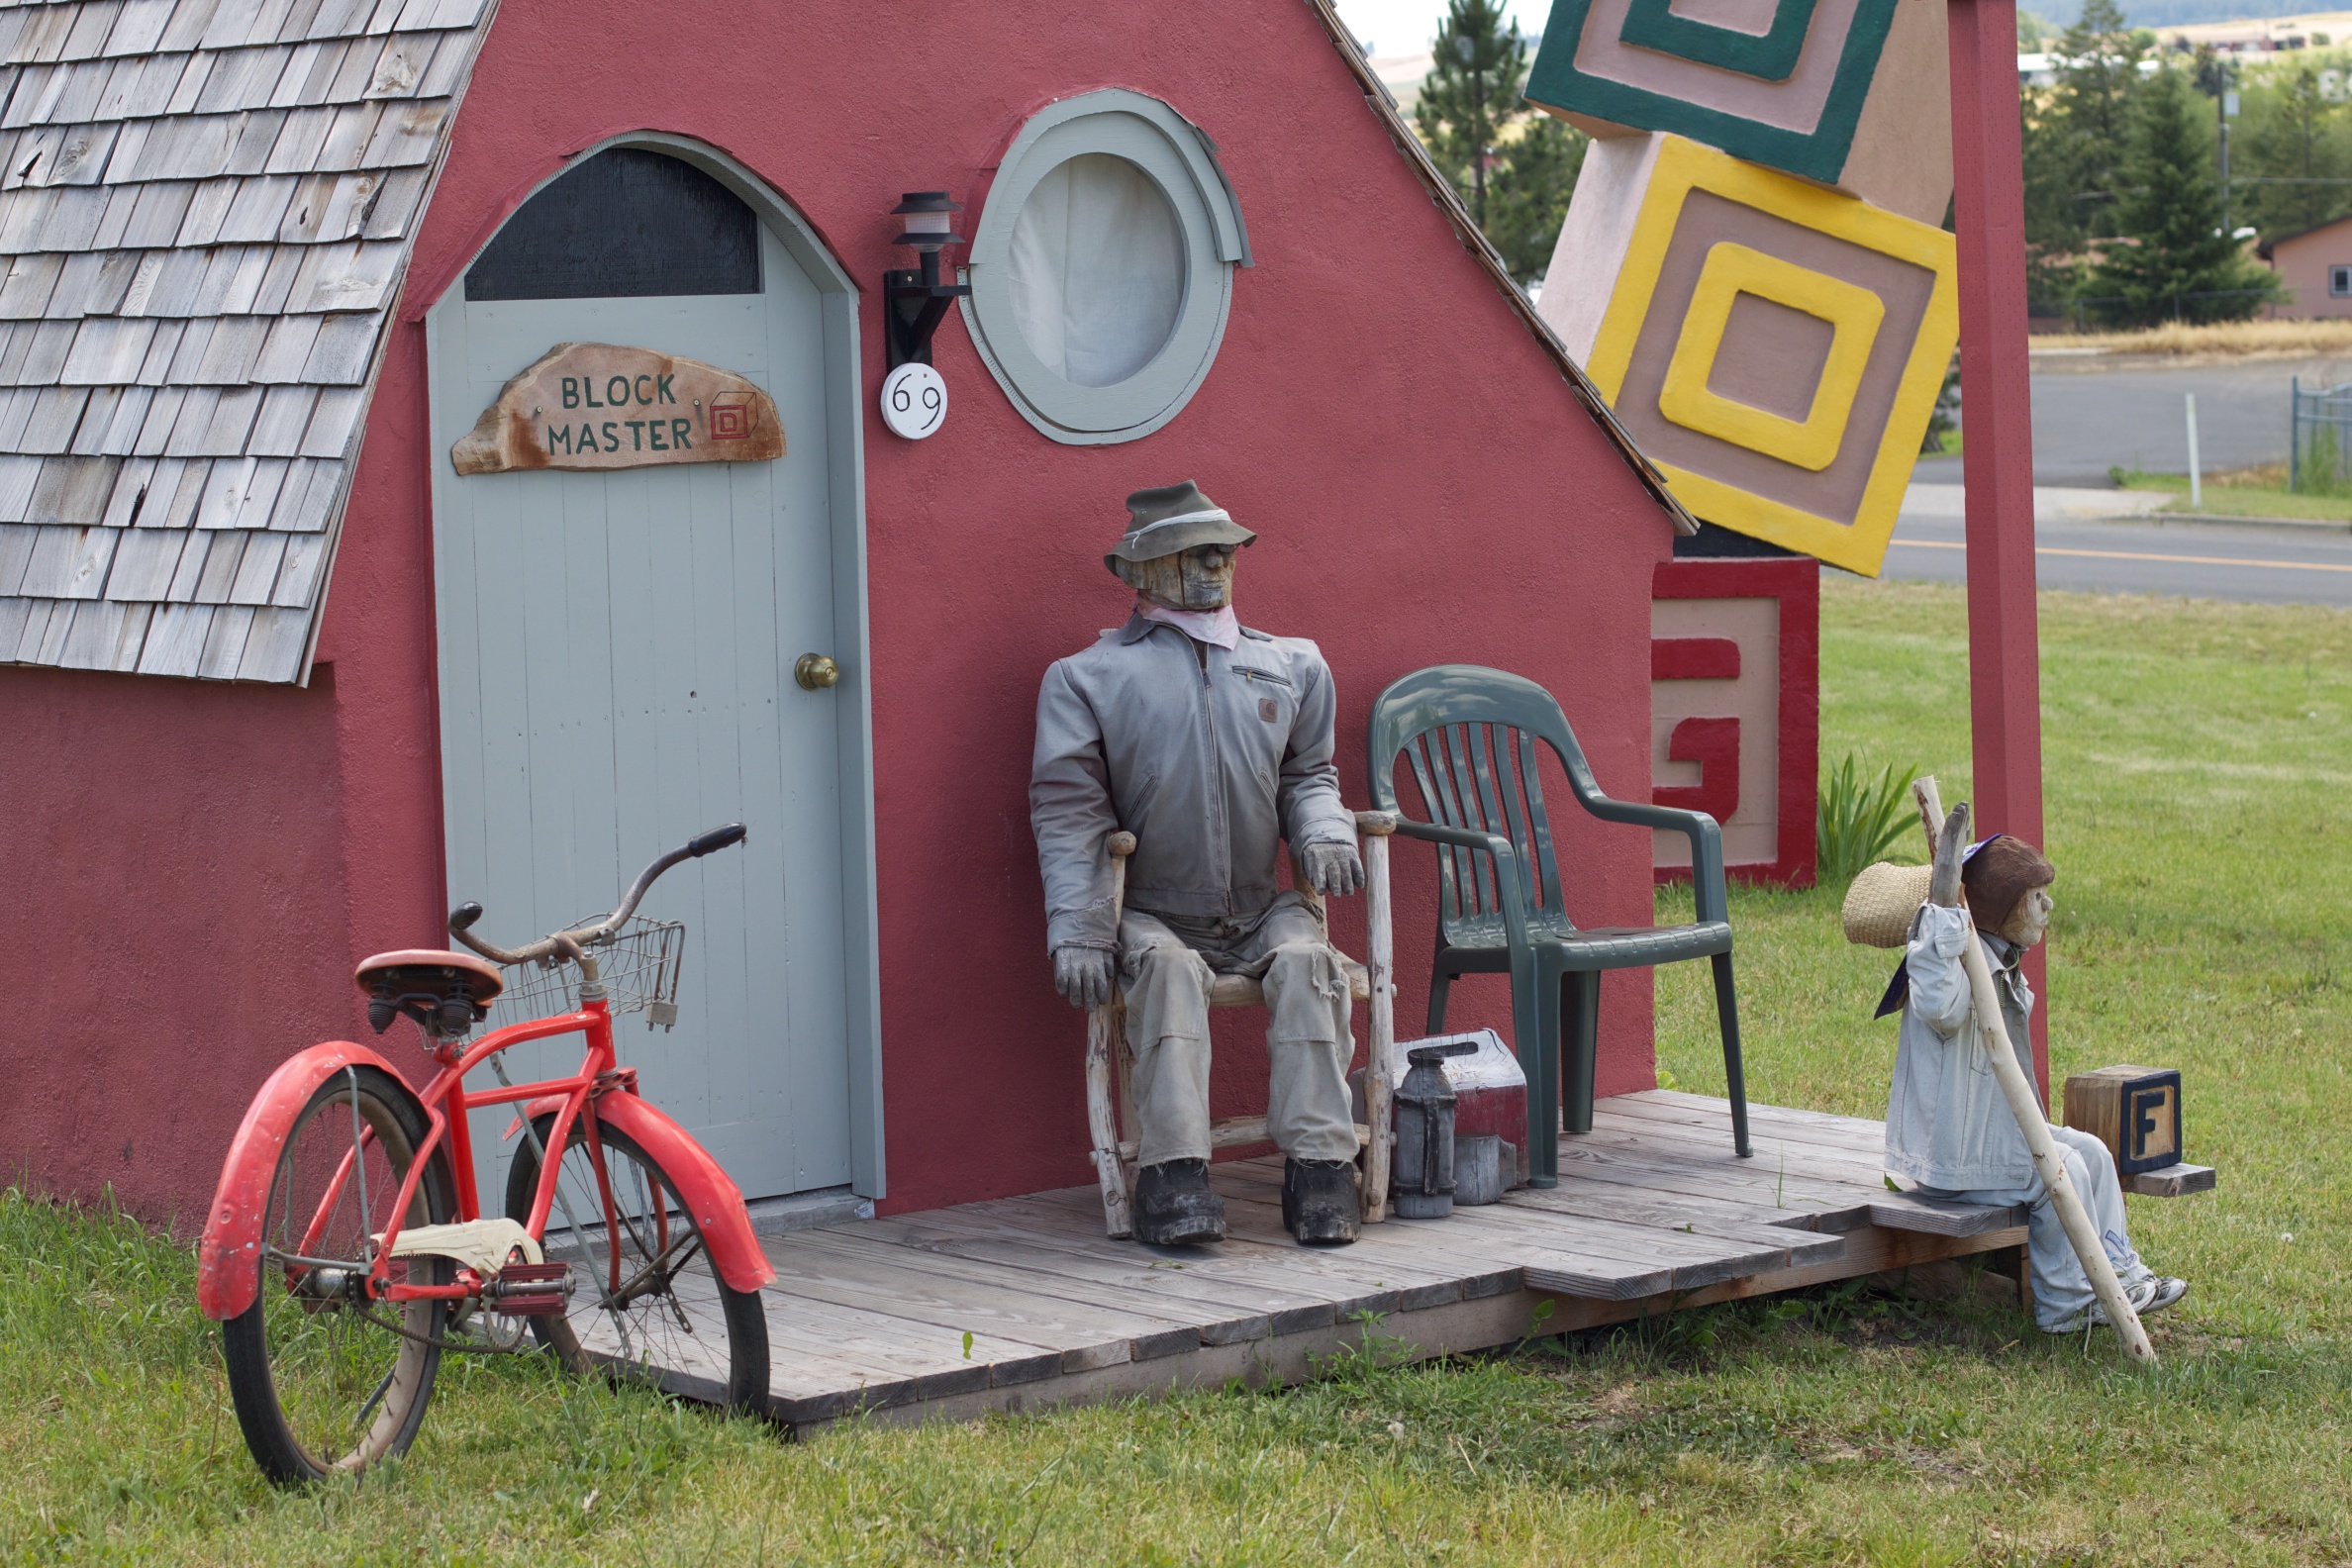
bicycle, vehicle, odyssey, idaho